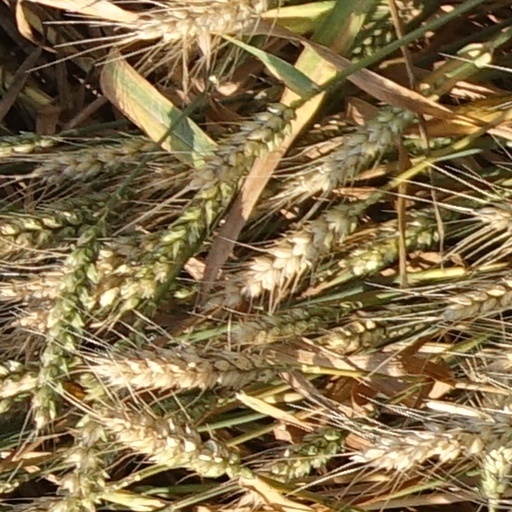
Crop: wheat